James Campbell (minister)

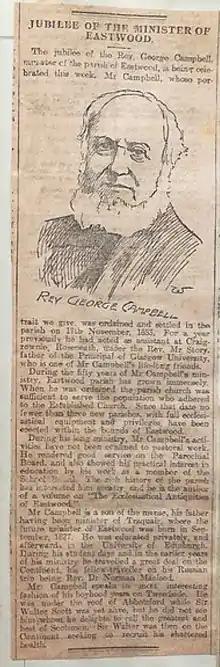
Rev George Campbell Jubilee (unknown newspaper)

Rev James Campbell (1789–1861), born in Carsphairn, Kirkcudbrightshire to William Campbell and Agnes, née Riggs, was a Scottish clergyman and established Church of Scotland parish minister of Traquair in Peeblesshire.